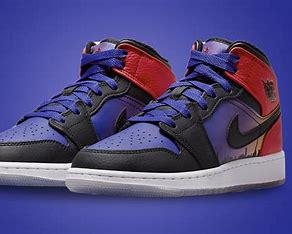
Brand: Nike
Model: 1 Mid